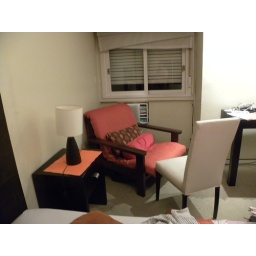
My room in BA. The red chair folded out like a futon.